History of electromagnetic theory

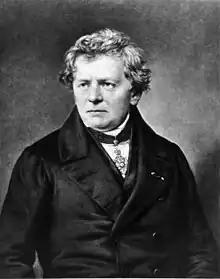
Georg Simon Ohm.

Futile attempts were made by Charles Babbage, Peter Barlow, John Herschel and others to explain this phenomenon. The true explanation was reserved for Faraday, namely, that electric currents are induced in the copper disc by the cutting of the magnetic lines of force of the needle, which currents in turn react on the needle. Georg Simon Ohm did his work on resistance in the years 1825 and 1826, and published his results in 1827 as the book "Die galvanische Kette, mathematisch bearbeitet".